Federal modernism

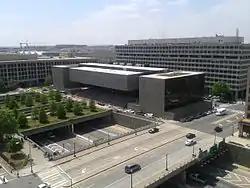
U.S. Tax Court Building, Washington, D.C.

Federal modernism is an architectural style which emerged in the twentieth century encompassing various styles of modern architecture used in the design of federal buildings in the United States. Federal buildings in this style shunned ornamentation, focusing instead on functional efficiency and low costs. There is no universally accepted start date for federal modernism, with some early variants of modernism emerging as early as the 1920s, but the term is most often associated with the buildings built by the U.S. General Services Administration (GSA) in the 1950s through 1970s. Prominent architects associated with federal modernism include Ludwig Mies van der Rohe, Marcel Breuer, Walter Gropius, and Victor Lundy. Federal modernism has been criticized by some architects and politicians such as Donald Trump, either because they believe it lacks "authority" or due to a perceived lack of beauty.